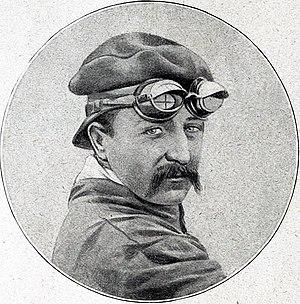
Louis Blériot (1914).
Depuis 1936, la médaille Louis Blériot est décernée par la Fédération aéronautique internationale pour récompenser un aviateur particulièrement méritant. Elle est nommée en l'honneur de Louis Blériot.
Louis Charles Joseph Blériot, né le 1ᵉʳ juillet 1872 à Cambrai et mort le 1ᵉʳ août 1936 à Paris, est un constructeur de lanternes d'automobiles, d'avions, de motocyclettes et de chars à voile, et un pilote précurseur et pionnier de l'aviation française.